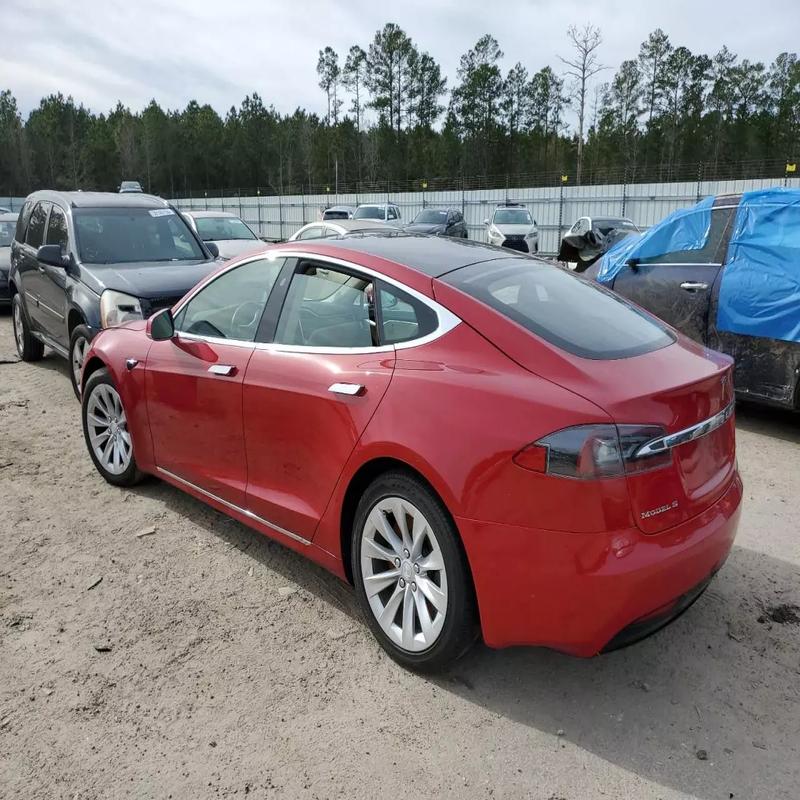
Aucun dommage détecté.
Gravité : aucun